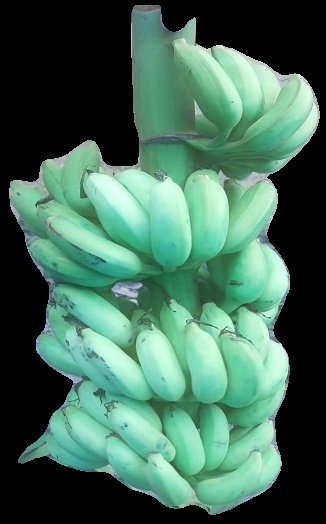
Variety: elakki-bale
Grade: grade2